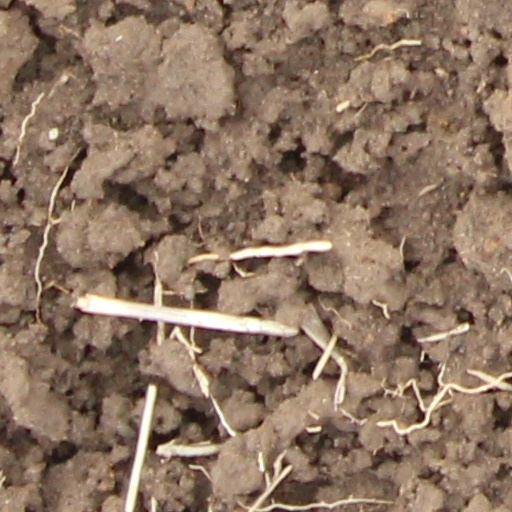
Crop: wheat